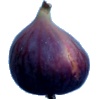
Label: fig